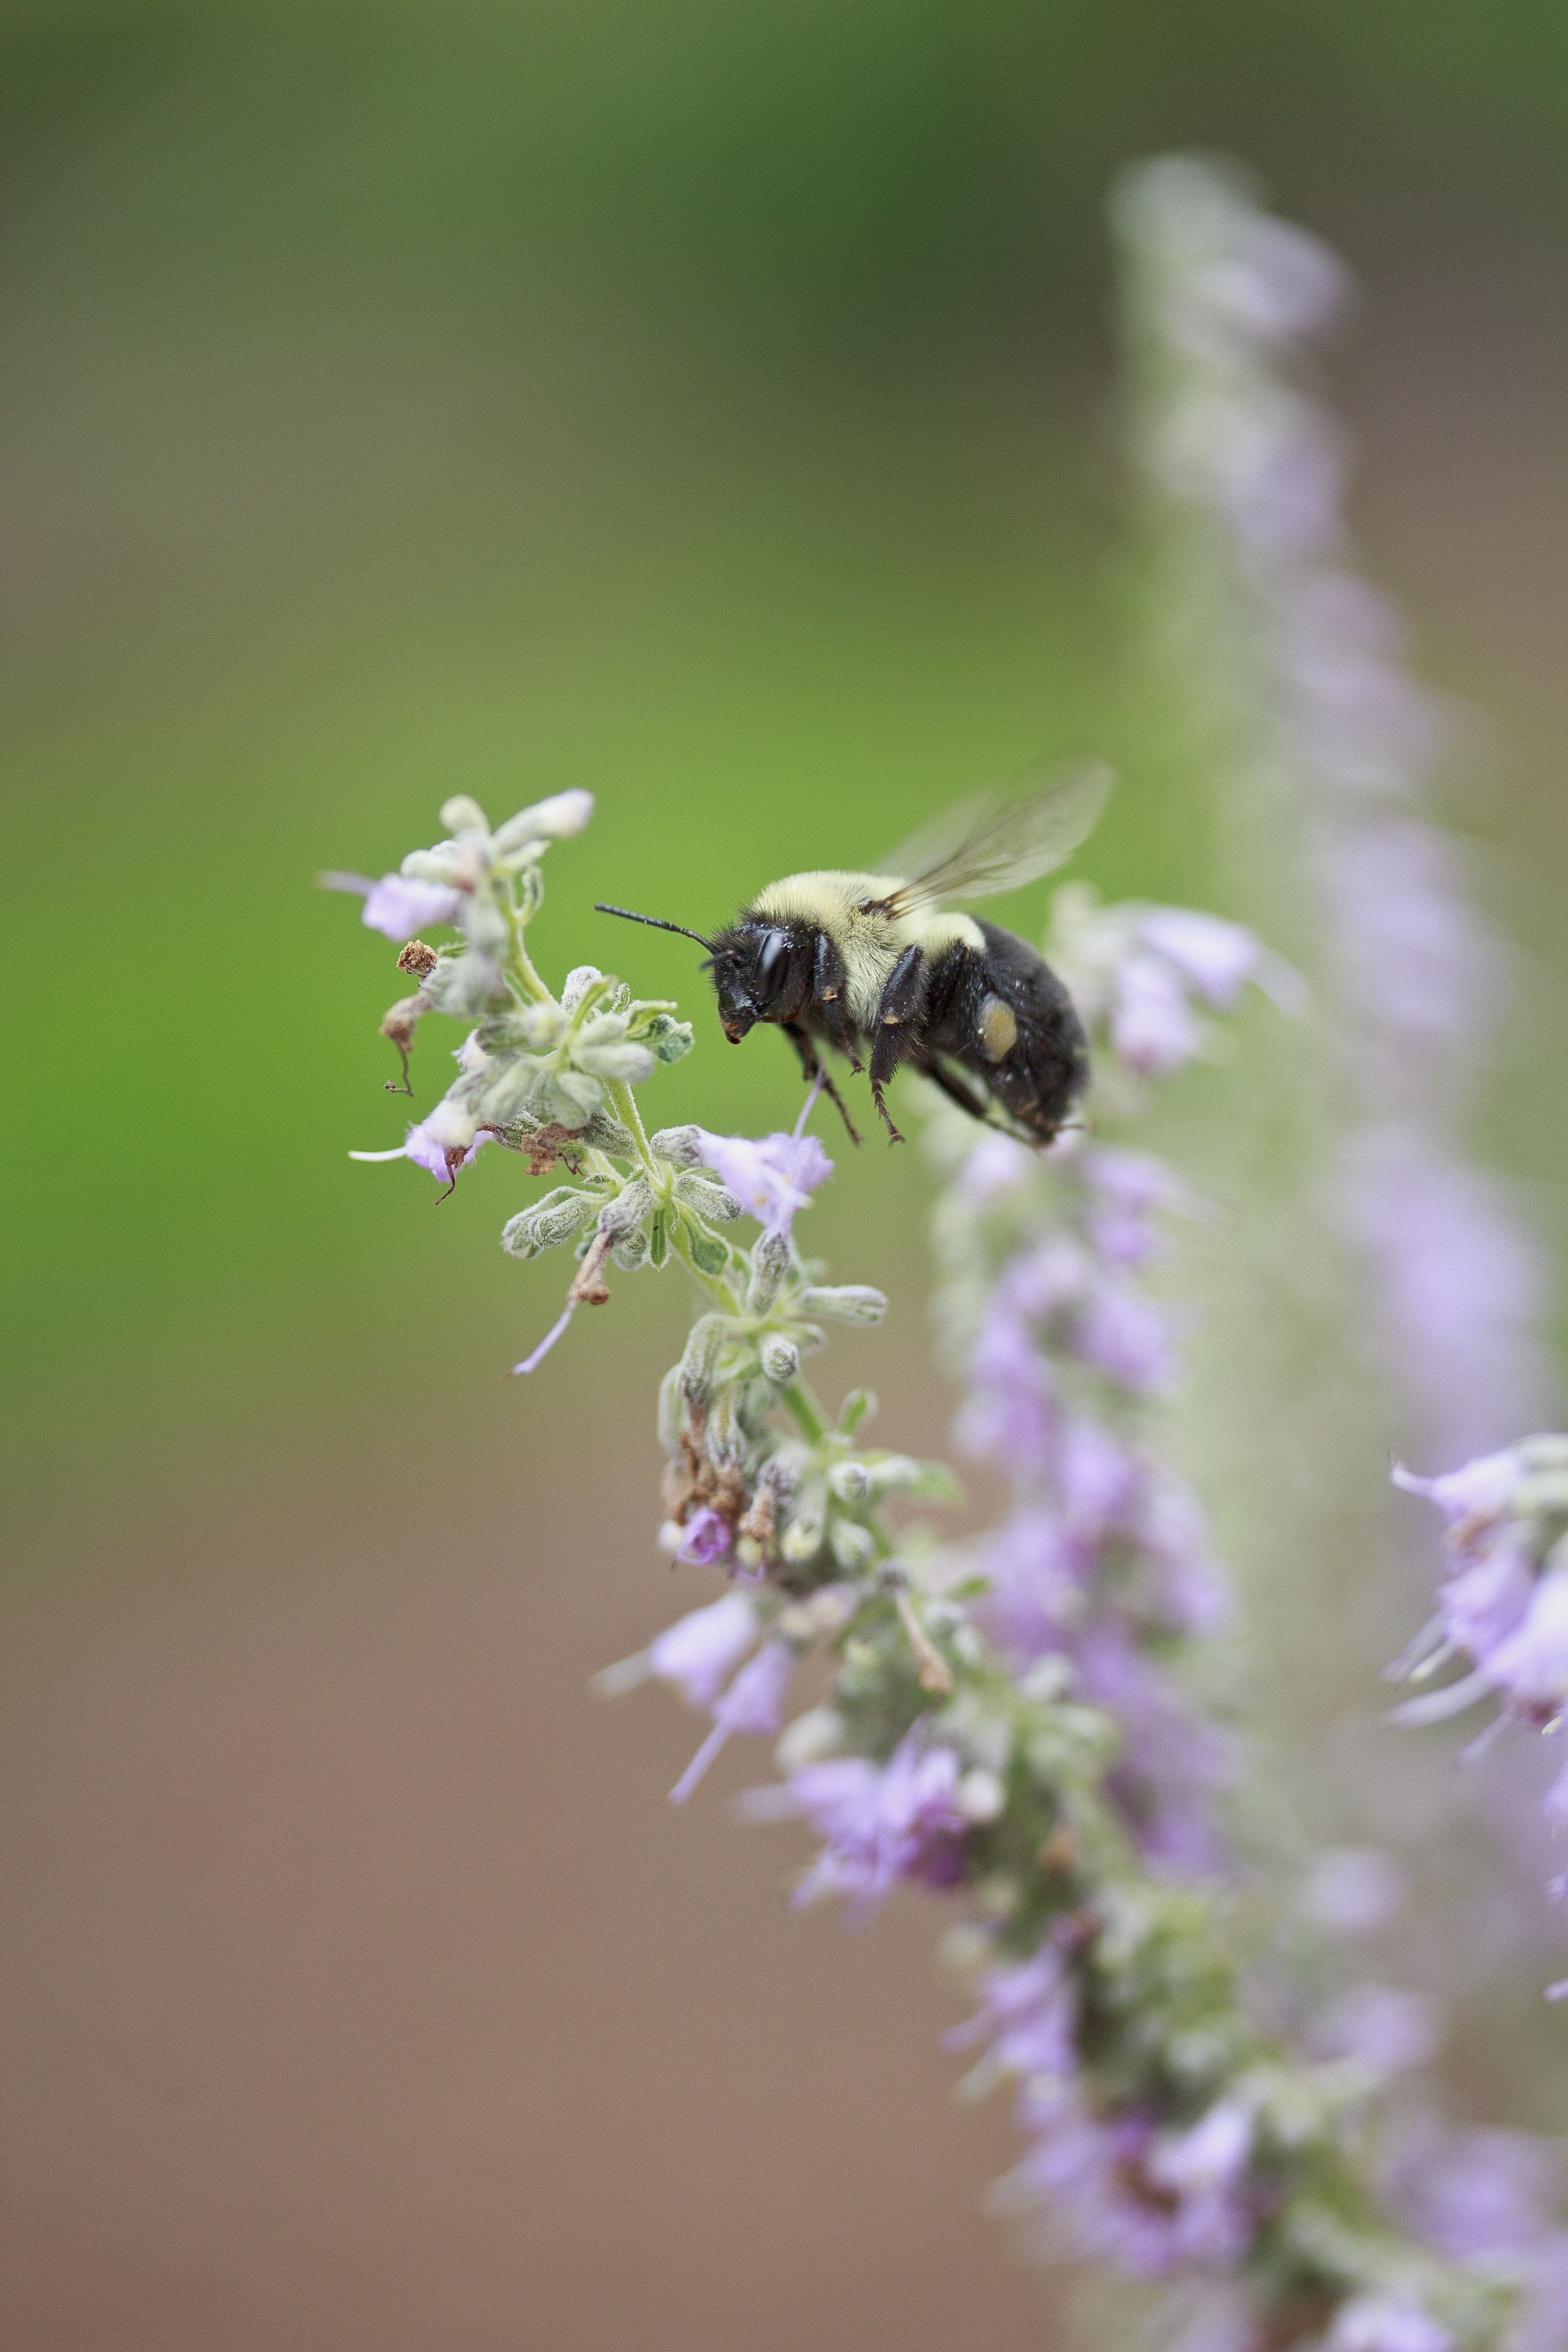
nature, blossom, gathering, plant, photography, flower, purple, bloom, fly, honey, summer, allergy, pollen, pollination, spring, green, insect, bug, botany, garden, flora, lavender, fauna, invertebrate, life, wildflower, close up, outdoors, violet, bee, flowerbed, nectar, bumble, macro photography, honey bee, plant stem, membrane winged insect